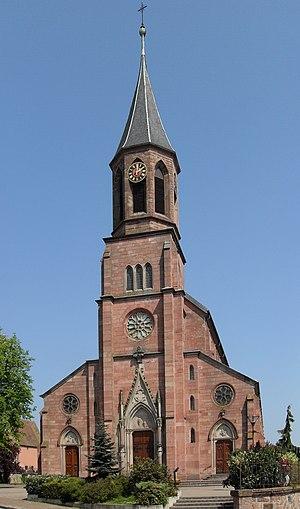
L'église Saint-Martin à Wihr-au-Val
Wihr-au-Val est une commune française située dans le département du Haut-Rhin, en région Grand Est.